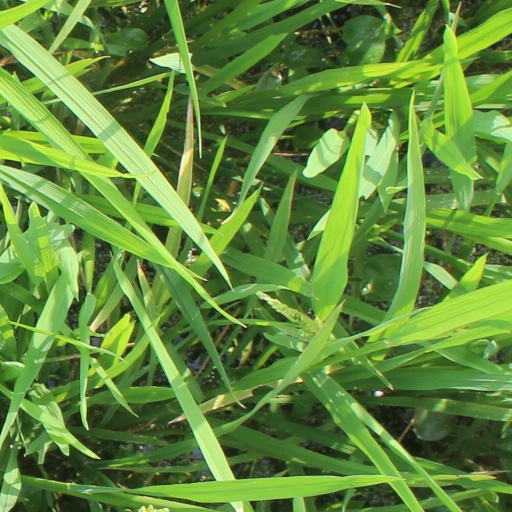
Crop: rice